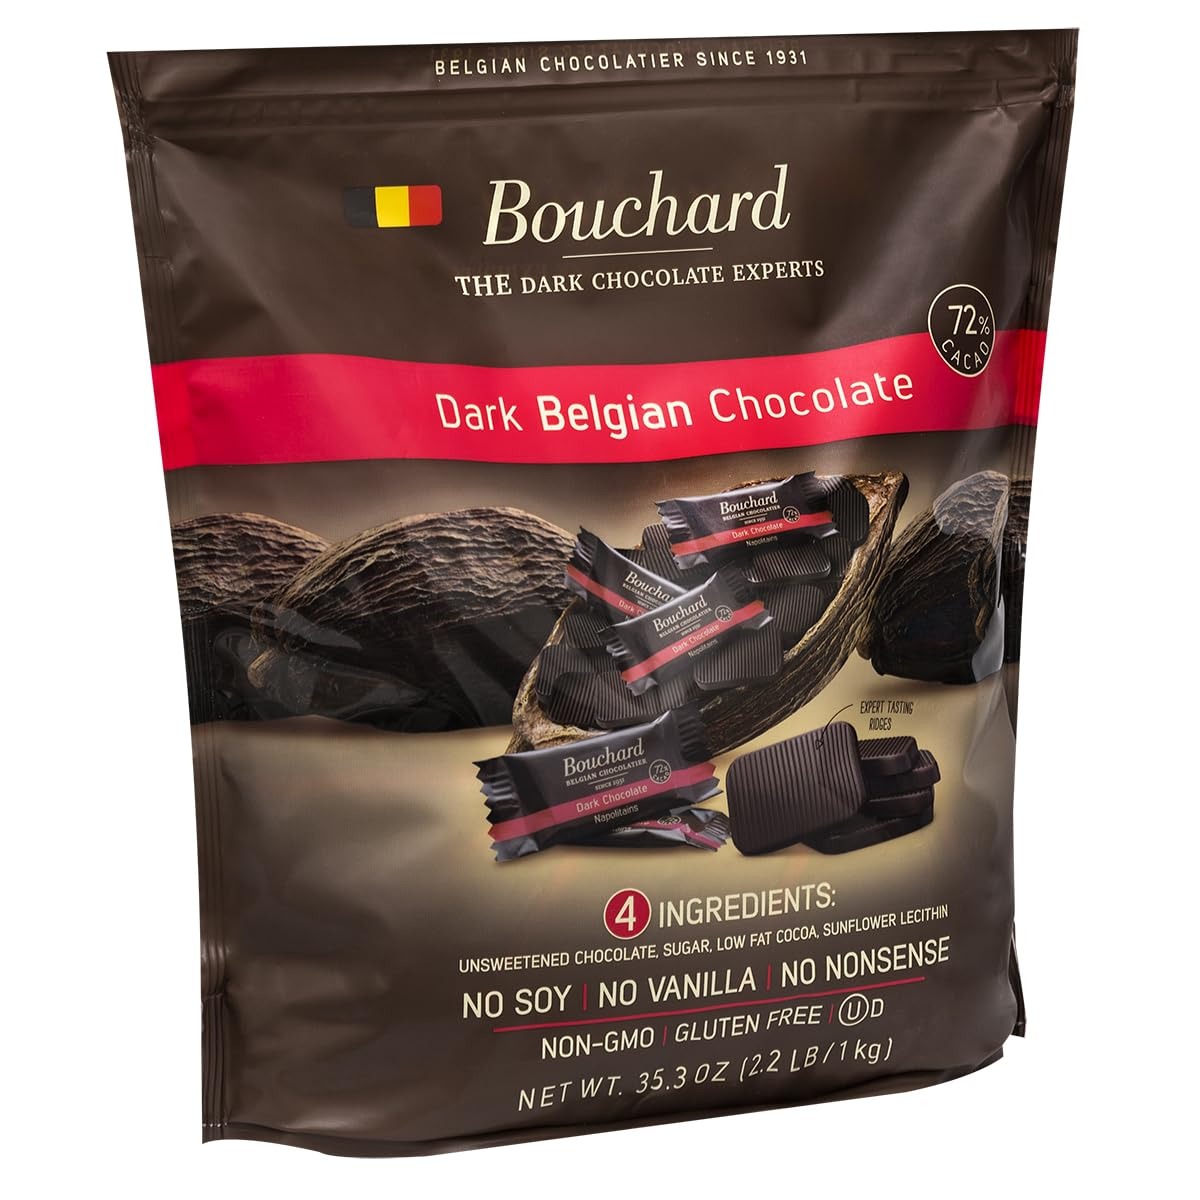
Item Name: Belgian Dark Chocolate Napolitains (72% Cacao) 35.3 OZ (2.2 LB/1KG)
Bullet Point 1: 🍫 BOUCHARD, THE DARK CHOCOLATE EXPERTS: Our mission is to produce the BEST DARK CHOCOLATE for the BEST POSSIBLE PRICE! Actually Made in Belgium.
Bullet Point 2: 🍫 VEGAN Friendly. KETO Friendly. DIET Friendly. KOSHER. NON-GMO. GLUTEN-FREE. ALKALI-FREE. Excellent Source of FIBER and IRON. 50% LESS SUGAR than Bouchard Milk Chocolate (1.3g Sugar per Piece). Only 28 CALORIES per Piece!
Bullet Point 3: 🍫 Actually Made in BEGLIUM with Real, QUALITY Ingredients. NO SOY! NO VANILLA (Used by many manufacturers to mask the taste of low quality dark chocolate)!
Bullet Point 4: 🍫 Dark Chocolate is an EXCELLENT SOURCE of NATURAL FLAVONOIDS and other ANTIOXIDANTS!
Bullet Point 5: 🍫 For more information visit the manufacturer's website.
Product Description: Compared to the average milk chocolate bar, our Dark 72% Napolitains may have as much as 50% less sugar. That’s something to write home about. Actually made in Belgium THESE ALSO HAVE RIDGES? Good question. Our world-famous napolitains (or “naps”) are ridged on one side. This is no accident: the ridges expose your mouth to more of that rich 72% cacao flavor. So try placing the chocolates with the ridge side down on your tongue. Your taste buds will thank you.
Value: 35.274
Unit: Ounce

Price: 16.99